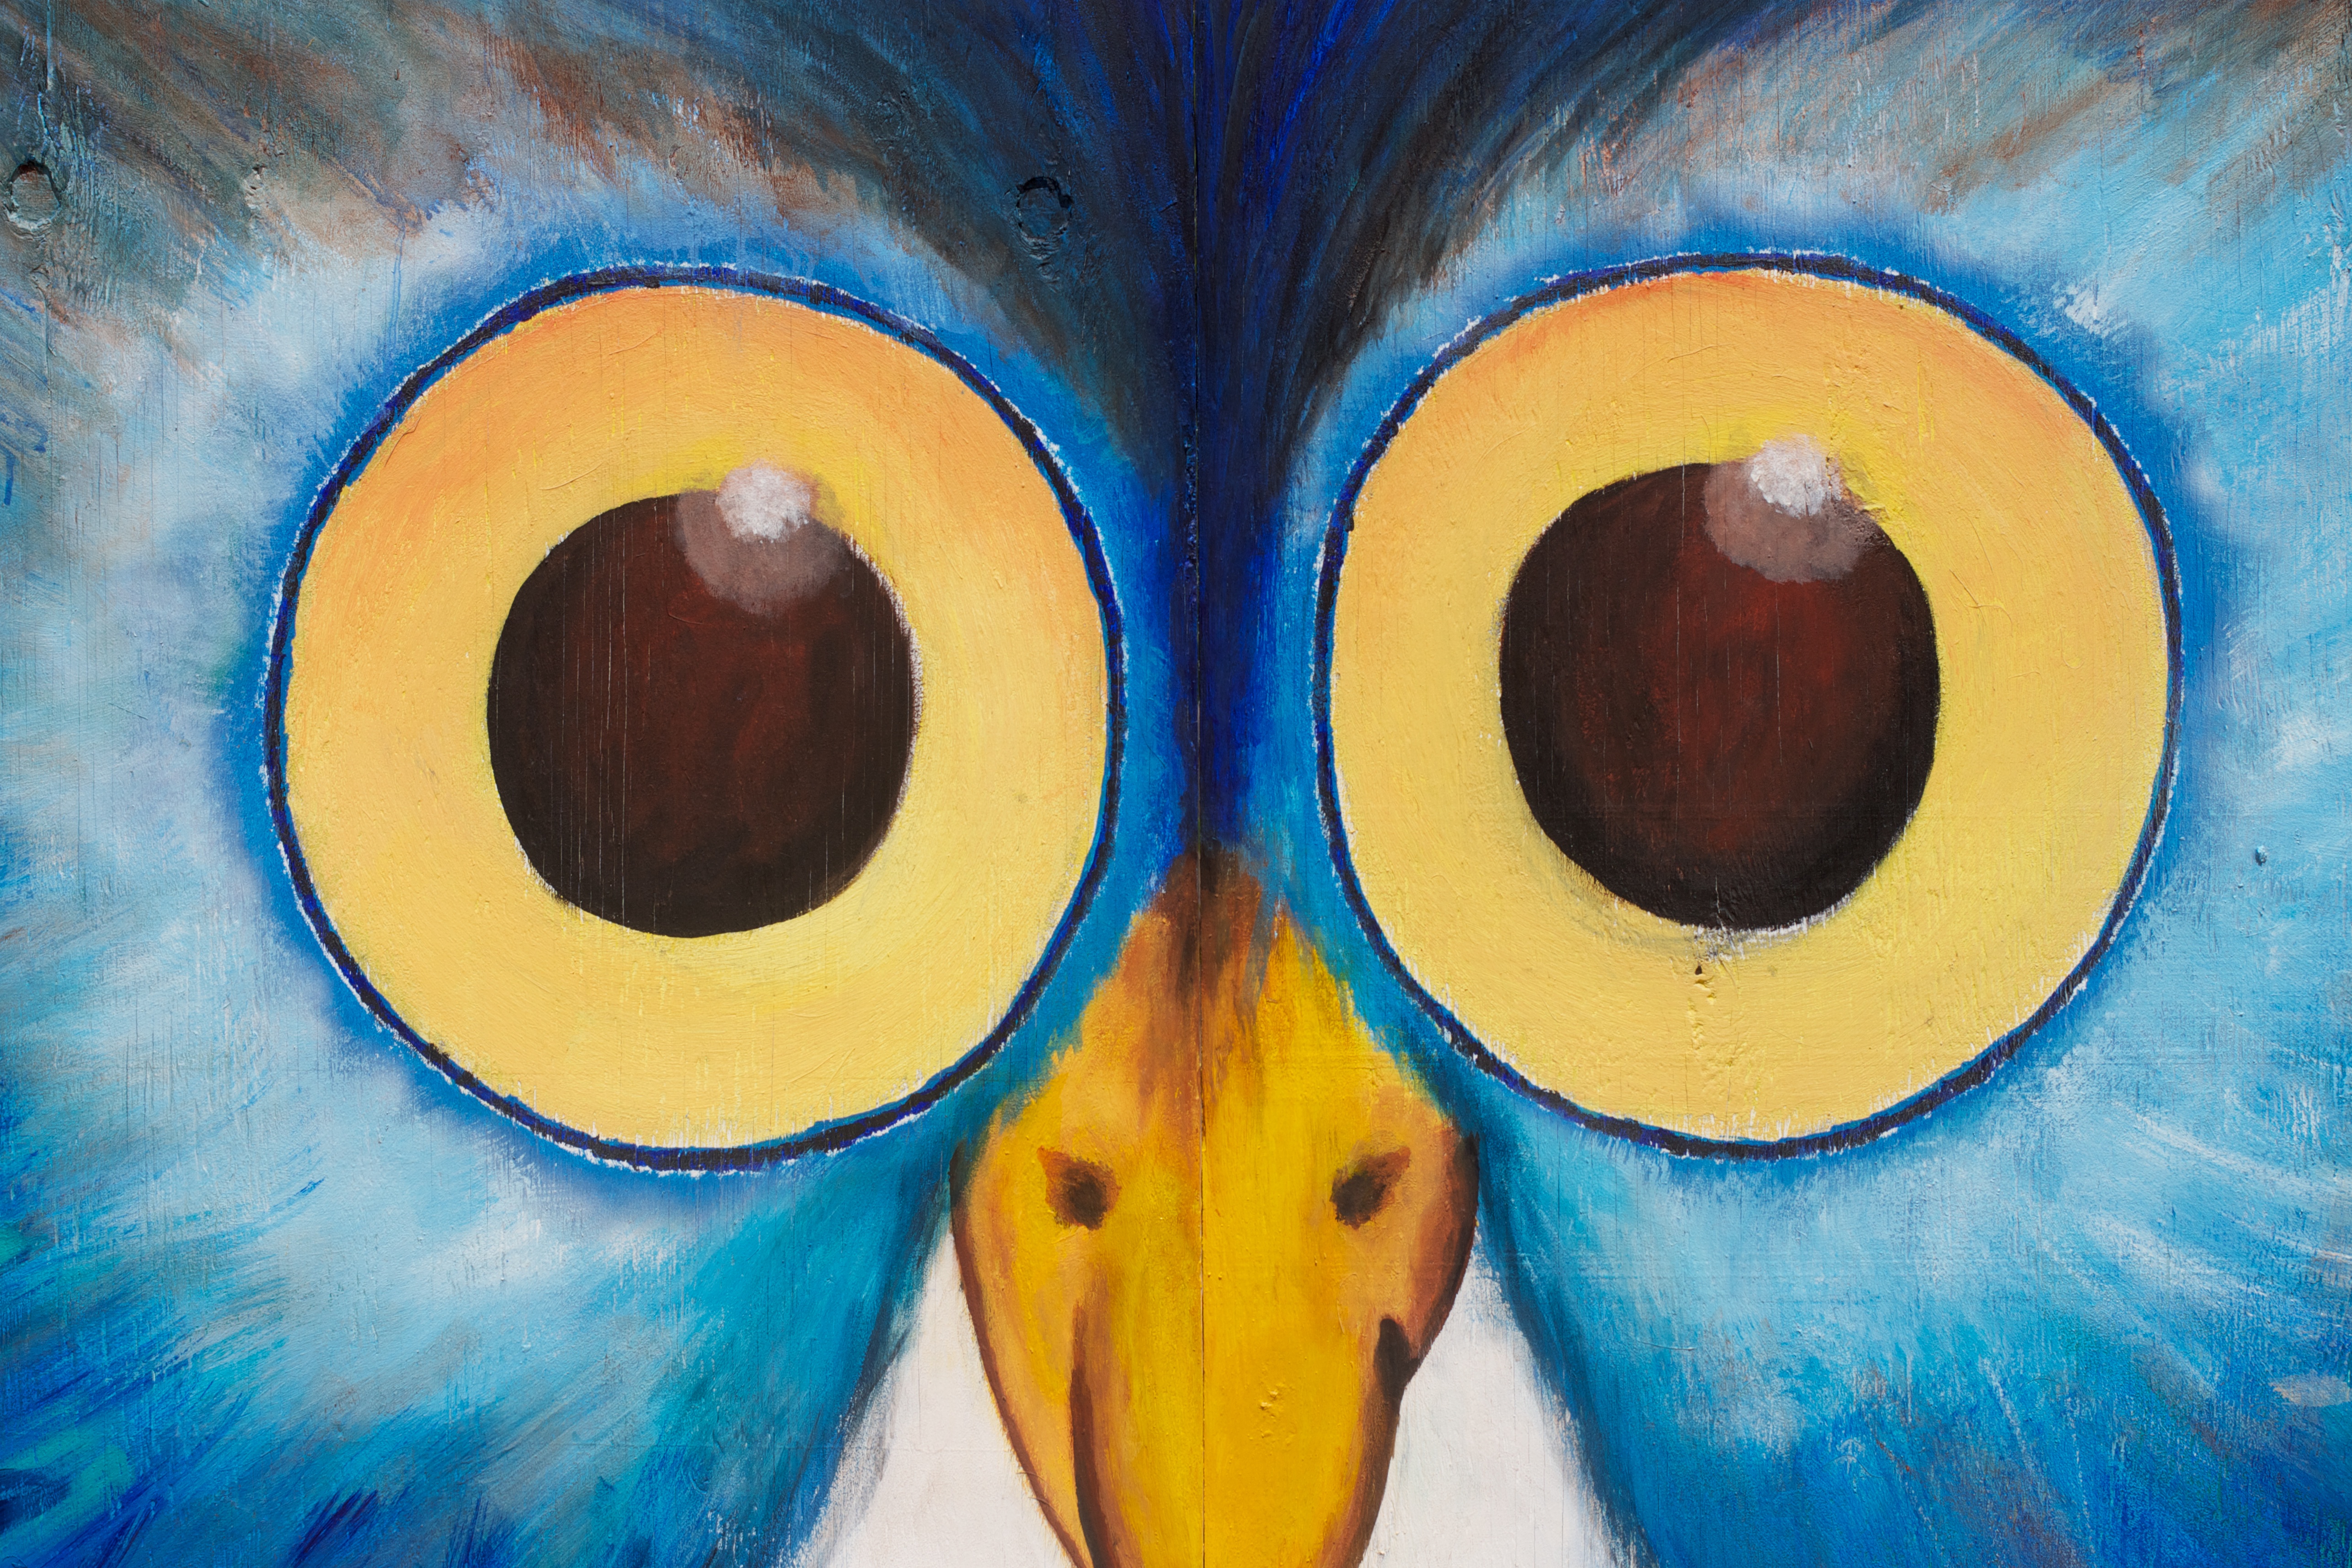
bird, wing, beak, color, blue, yellow, material, circle, painting, close up, illustration, eye, head, organ, modern art, acrylic paint